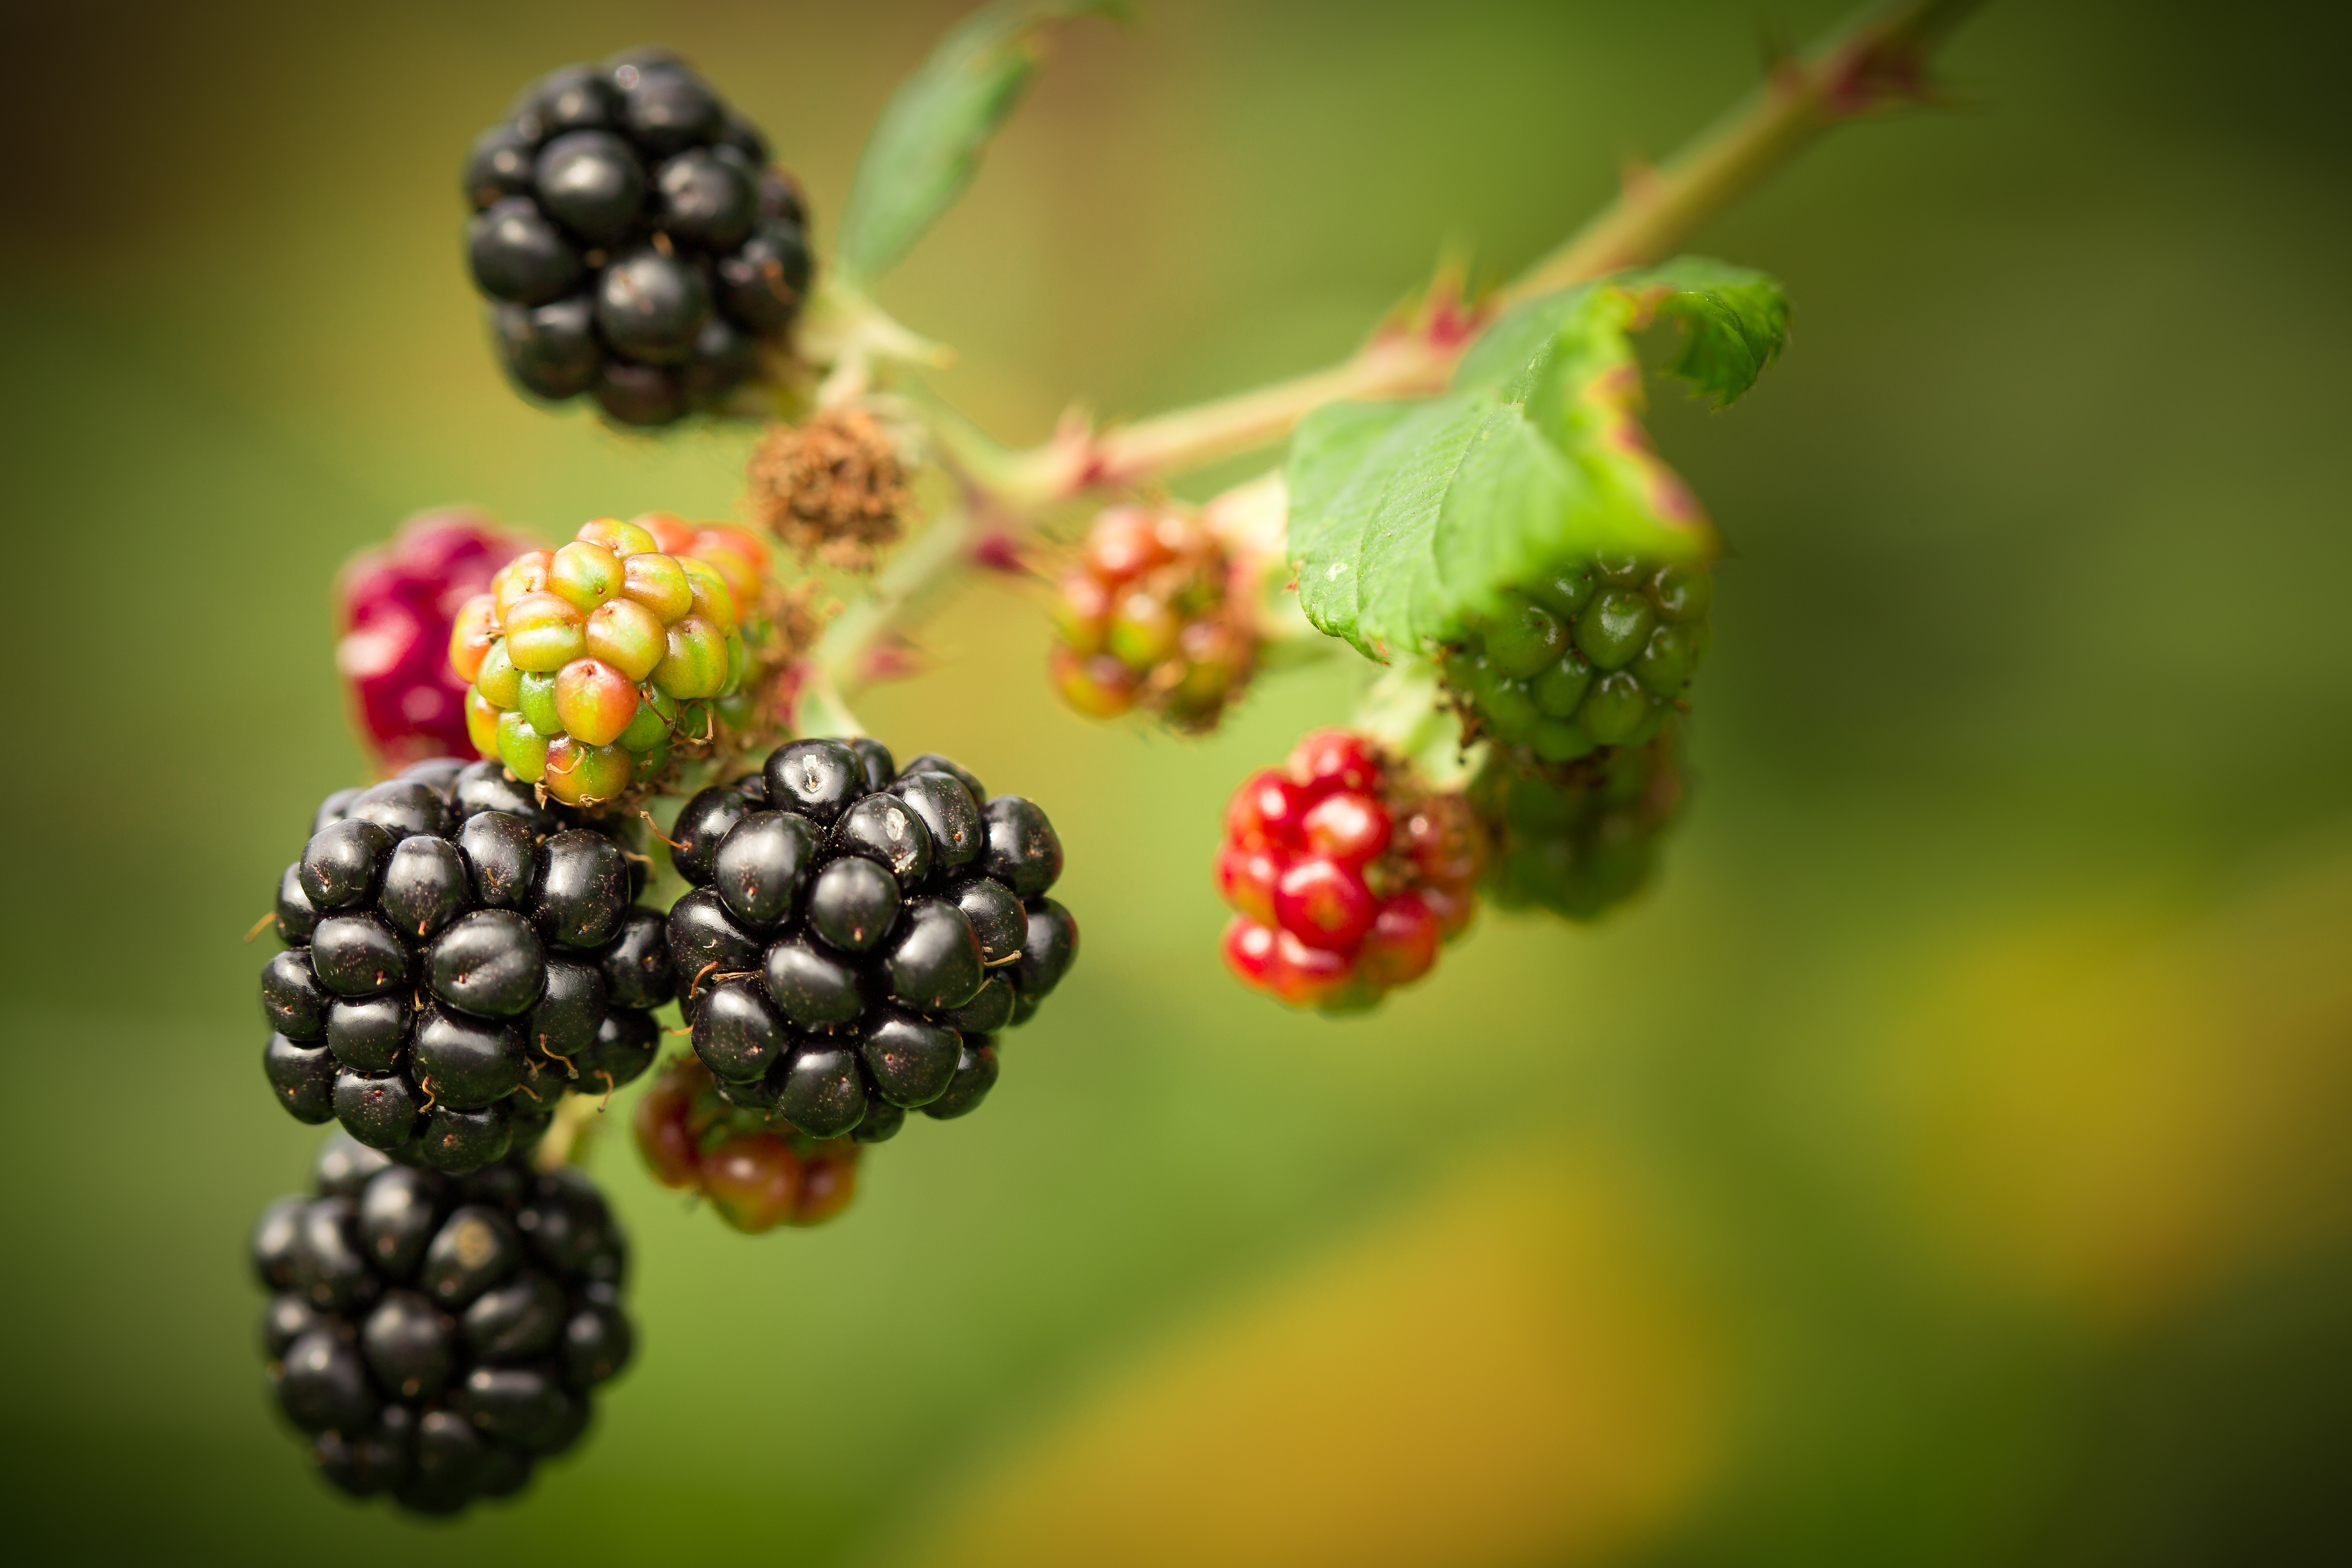
blackberry, berry, mulberry, Olallieberry, dewberry, fruit, rubus, boysenberry, red mulberry, green, plant, frutti di bosco, bramble, fruit tree, seedless fruit, natural foods, macro photography, loganberry, food, mulberry family, raspberry, west indian raspberry, flower, accessory fruit, flowering plant, Superfruit, wine raspberry, produce, shrub, rose order